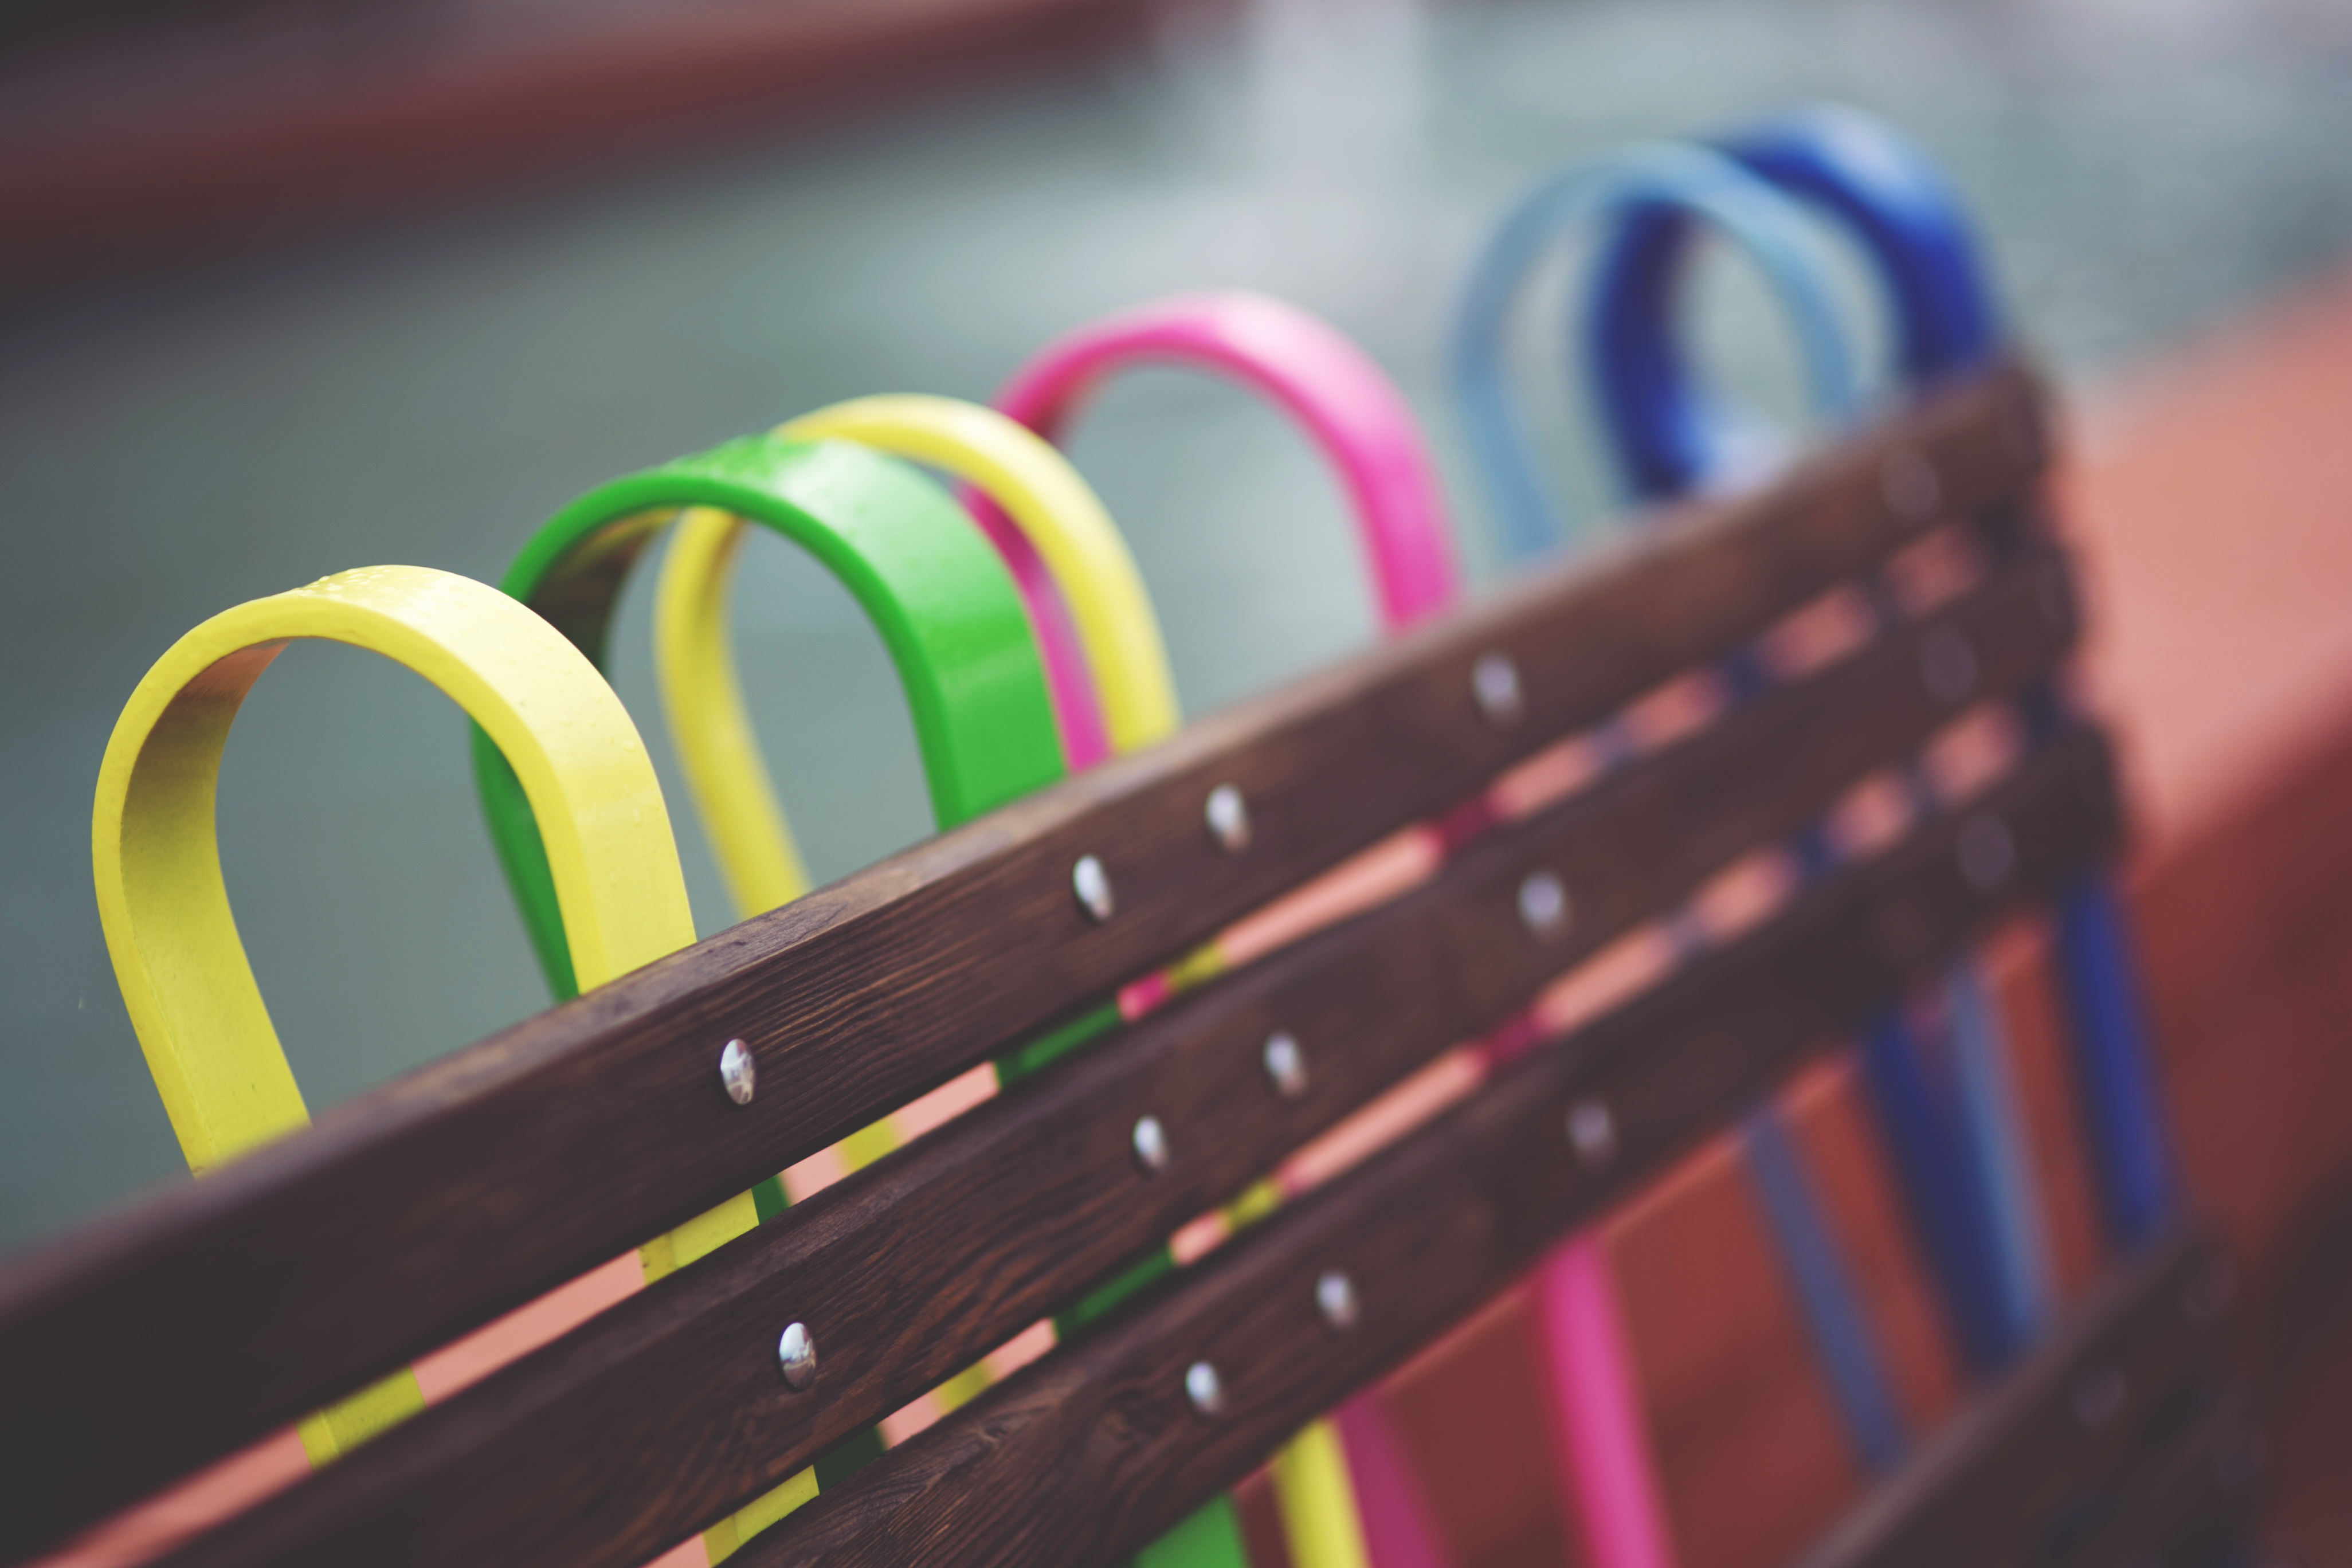
hand, bench, number, green, red, color, blue, colorful, closeup, close up, colors, design, glasses, seats, macro photography